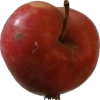
Label: Apple 10